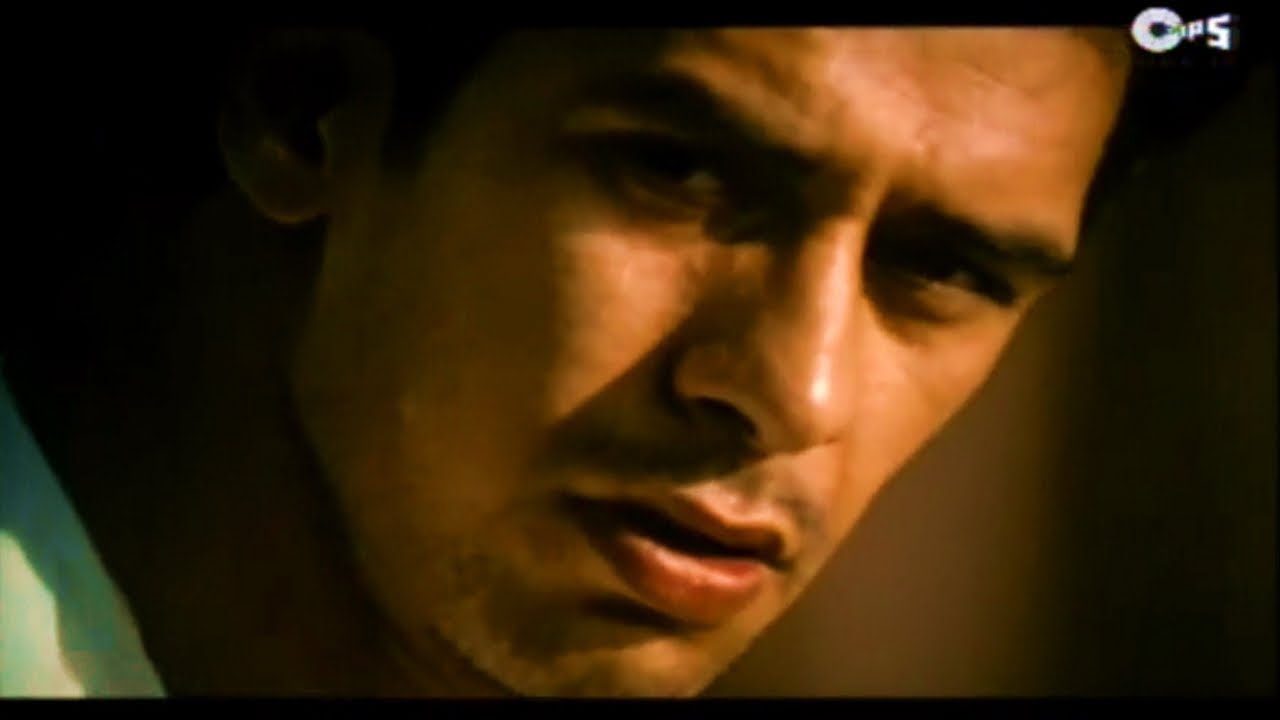
Gender: men